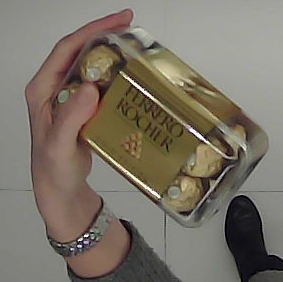
Product: rocher_chocolate